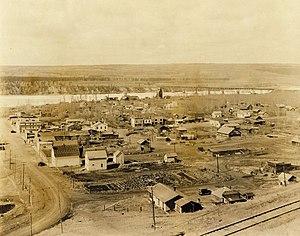
Ville de Peace River, Alberta vers 1919-1930
Rivière-la-Paix est une ville du nord de l'Alberta au Canada fondée en 1914. Lors du recensement de 2006, sa population était de 6 315 habitants.